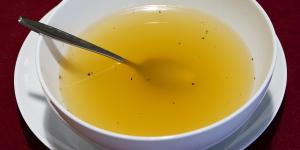
caldo de pescado facil